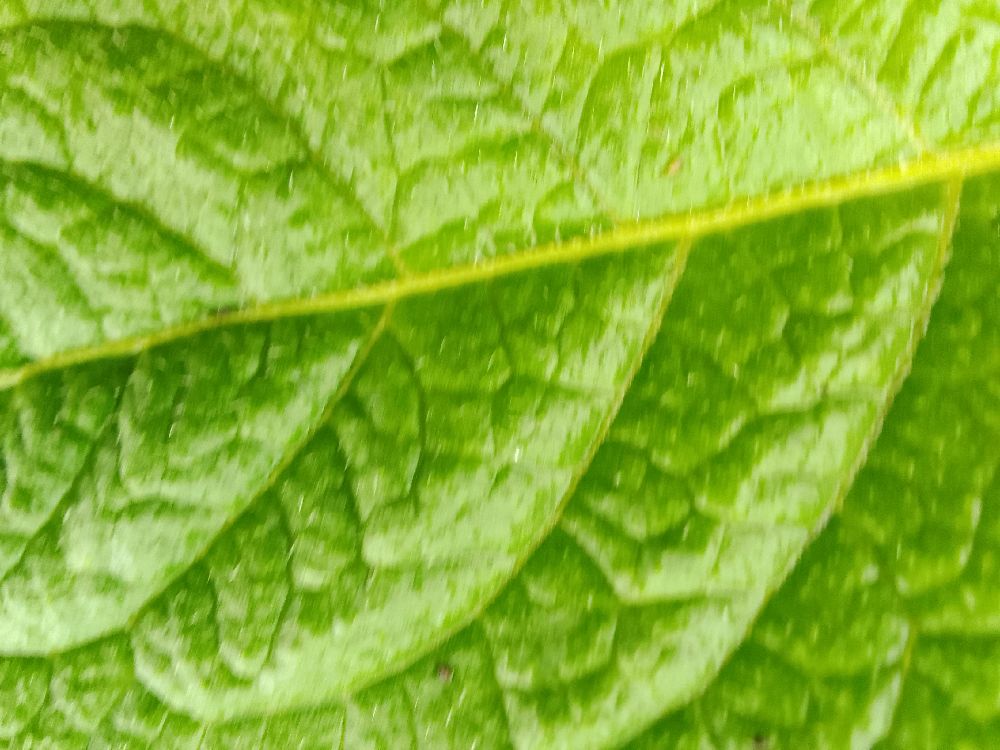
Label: Healthy